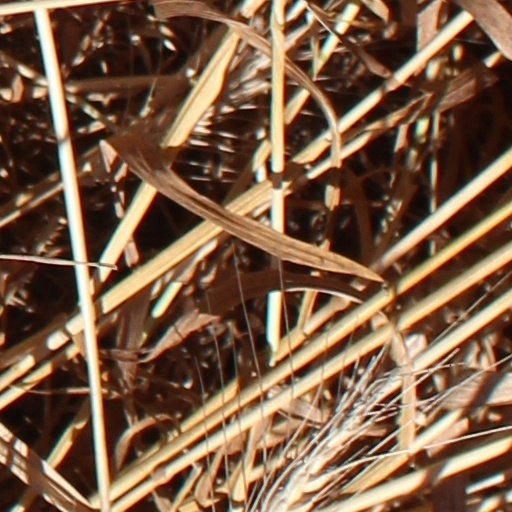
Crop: wheat